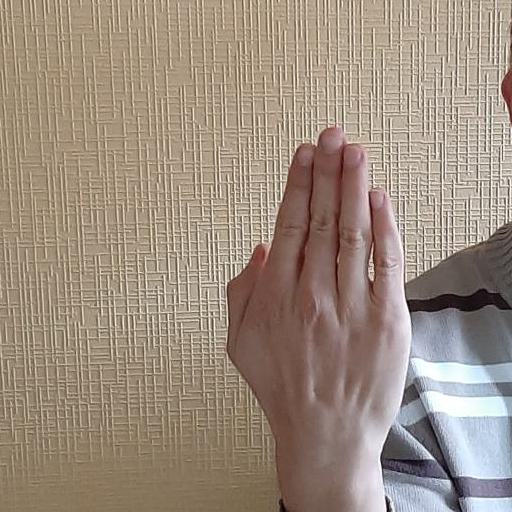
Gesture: stop_inverted